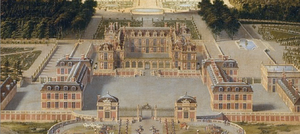
Le Château de Versailles en 1668